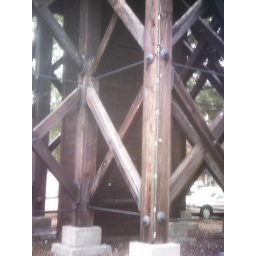
Rebuilt wood water tower by train tracks .